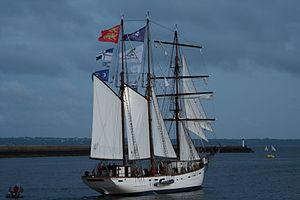
Le Marité lors de la parade nocturne des Tonnerres de Brest 2012.
Le Marité est un trois-mâts goélette. Il a été construit en 1921 à Fécamp, c'est aujourd'hui le dernier terre-neuvier français en état de navigation. Il est actuellement à Granville.